Caviar spoon

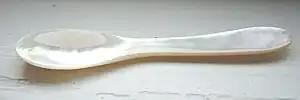
Mother of pearl caviar spoon

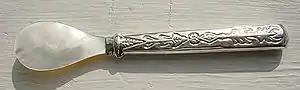
Mother of pearl caviar spoon, , with engraved sterling silver handle

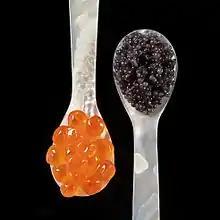
Caviar spoons with salmon roe (left) and caviar (right)

Caviar spoons are traditionally made of inert materials, such as animal horn, gold, mother of pearl, and wood. They range in length from , and have a small shallow bowl that may be either oval or paddle shaped and a flat handle.